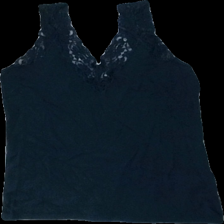
View: front
Type: Tank top
Category: Ladies
Brand: Hamton Republic (Kappahl)
Colors: Blue
Material: 100% cotton
Pattern: Lace
Cut: Regular
Size: M
Season: Summer
Damage location: top left
Price range: <50
Recommended usage: Reuse
Description: blått linne med spets upptill, lite luddig